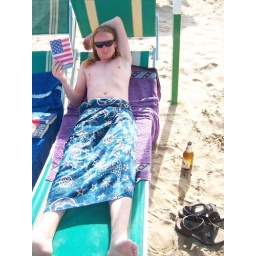
Reading the man in the high castle on the beach